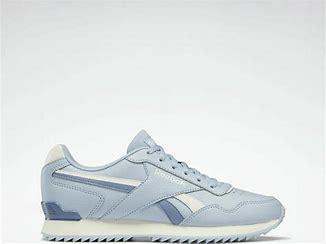
Brand: Reebok
Model: Royal Glide Ripple Clip